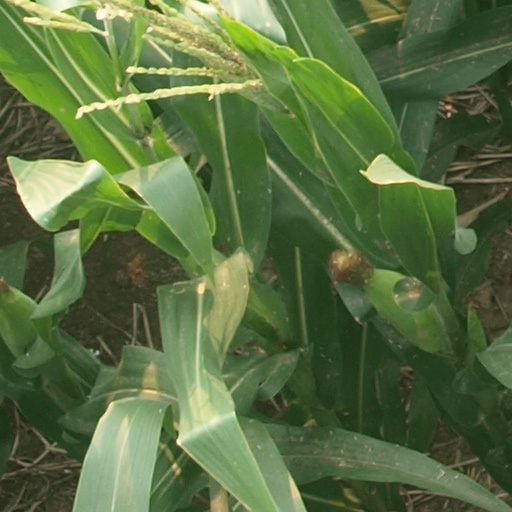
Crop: maize; corn